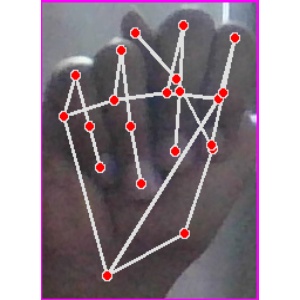
अक्षर: न